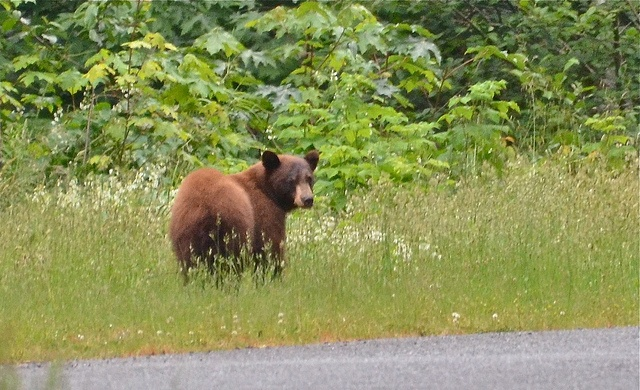
A brown bear walking through a field of grass.
a big bear stand next to a river stream
A brown bear stands in some grass alongside a road.
A bear that is standing in the grass.
One brown bear standing near the road side.